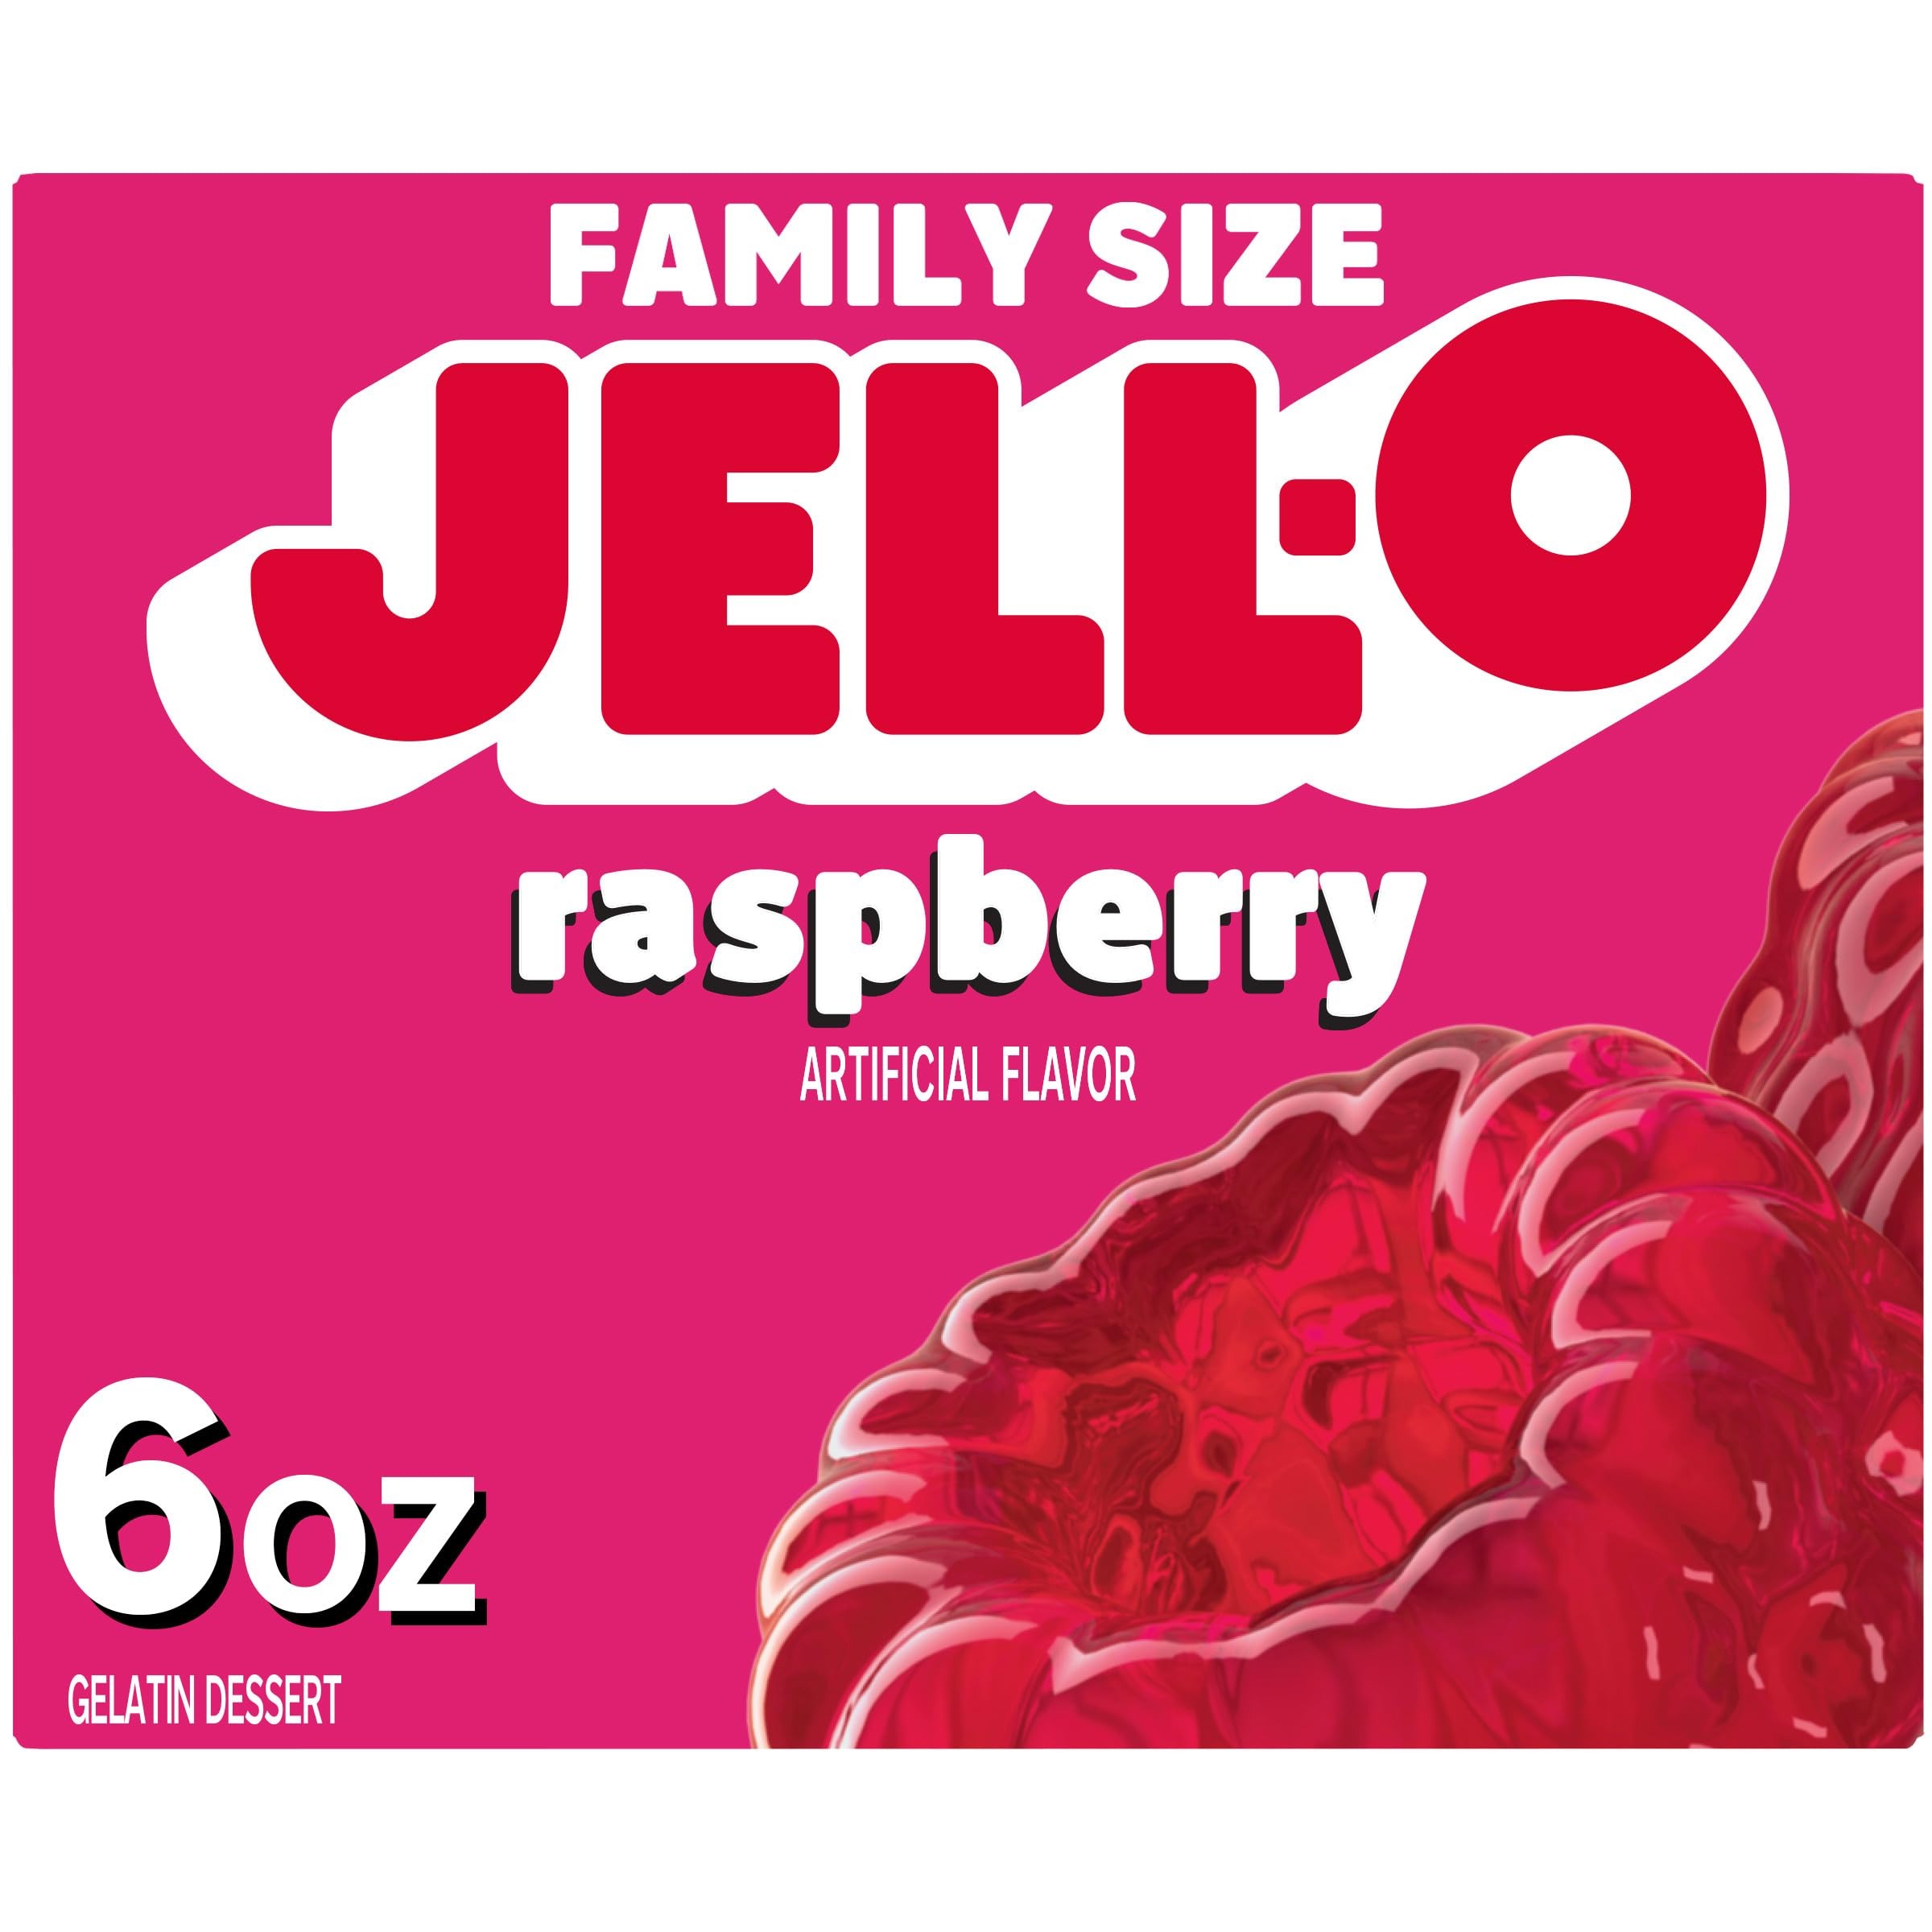
Item Name: Jell-O Raspberry Gelatin Dessert Mix (6 oz Box)
Bullet Point 1: One 6 oz family sized box of Jell-O Raspberry Artificially Flavored Gelatin Dessert Mix
Bullet Point 2: Jell-O Raspberry Artificially Flavored Gelatin Dessert Mix is a sweet treat on its own as well as a perfect ingredient for desserts
Bullet Point 3: Red Jell-O contains 80 calories per serving
Bullet Point 4: To prepare, add 2 cups boiling water to gelatin mix, stir 2 minutes until completely dissolved, stir in 2 cups cold water, then refrigerate 4 hours or until firm
Bullet Point 5: Each Jell-O gelatin dessert mix is individually packaged in a sealed pouch for freshness
Bullet Point 6: Every family size package makes 8, 1/2-cup servings
Bullet Point 7: SNAP & EBT eligible food item
Bullet Point 8: Naturally Fat Free
Bullet Point 9: Kosher
Value: 6.0
Unit: Ounce

Price: 2.035